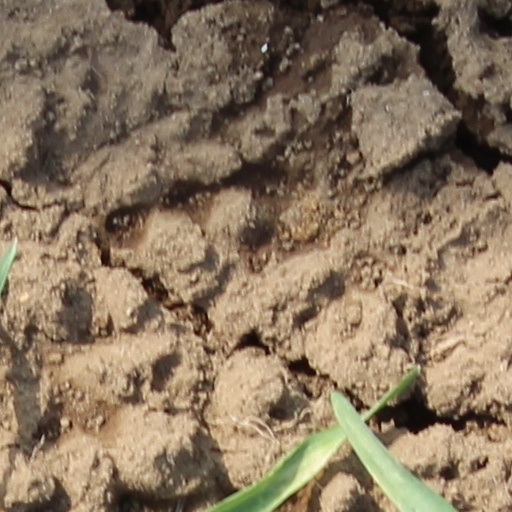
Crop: wheat